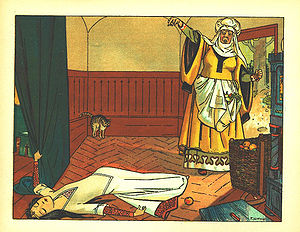
Snehvide
Illustration til Schneewittchen, Franz Jüttner.
Snehvide er kendt fra eventyret "Snehvide" af brødrene Grimm. Snehvide er en kongedatter. Hun er den smukkeste i verden; med hud så hvid som sne, læber så røde som blod og hår så sort som ibenholt. Da hendes stedmor dronningen anskaffer sig et spejl, der fortæller hvem der er den smukkeste i landet, bliver hun misundelig, da dét siger Snehvide. Snehvide må flygte ud i skoven, hvor hun søger ly i dværgenes hytte. Stedmoderen forklæder sig, finder hende og giver hende et forgiftet æble, men da dværgene ikke kan få sig selv til at begrave hende, lægger de hende i en glaskiste. En prins kommer forbi og bliver straks forelsket ved synet af Snehvide. Han får glaskisten med sig, men på vej hjem bliver den ved et uheld tabt, og bumpet får Snehvide til at hoste æblestykket op igen, og vågne. Derhjemme kigger stedmoren sig i sit spejl, og spørger hvem der er den smukkeste i landet. Spejlet svarer at nok er hun smuk, men den nye dronnning er endnu smukkere. Stedmoren bliver rasende og skynder sig for at finde dronningen, uden at vide at det er hendes egen steddatter. Eventyret ender med at stedmoren dør, da hun bliver sat til at danse i brandvarme jernsko, til Snehvides bryllup.